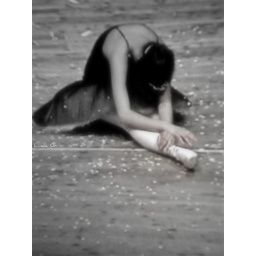
&amp;quot;The only person standing in your way is you.&amp;quot;